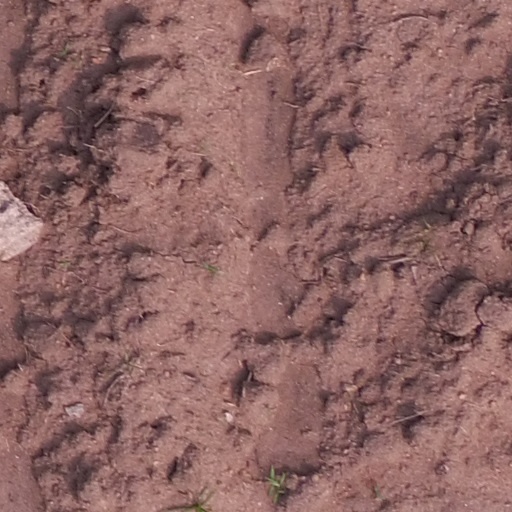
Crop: maize; corn